Nafissatou Thiam

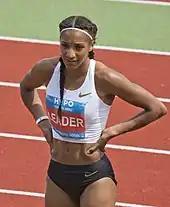
Nafi at the 2018 Hypo-Meeting in Götzis, Austria

On 10 August 2018, she won the gold medal at the European Athletics Championships, becoming only the third woman to win Olympic Games, World and European Championships in the heptathlon, after Carolina Klüft and Jessica Ennis-Hill.